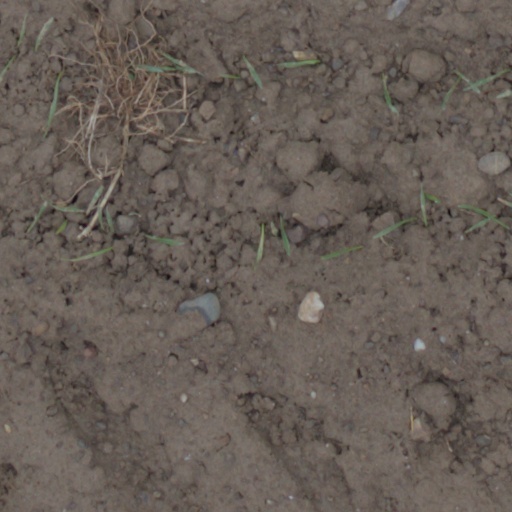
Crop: wheat